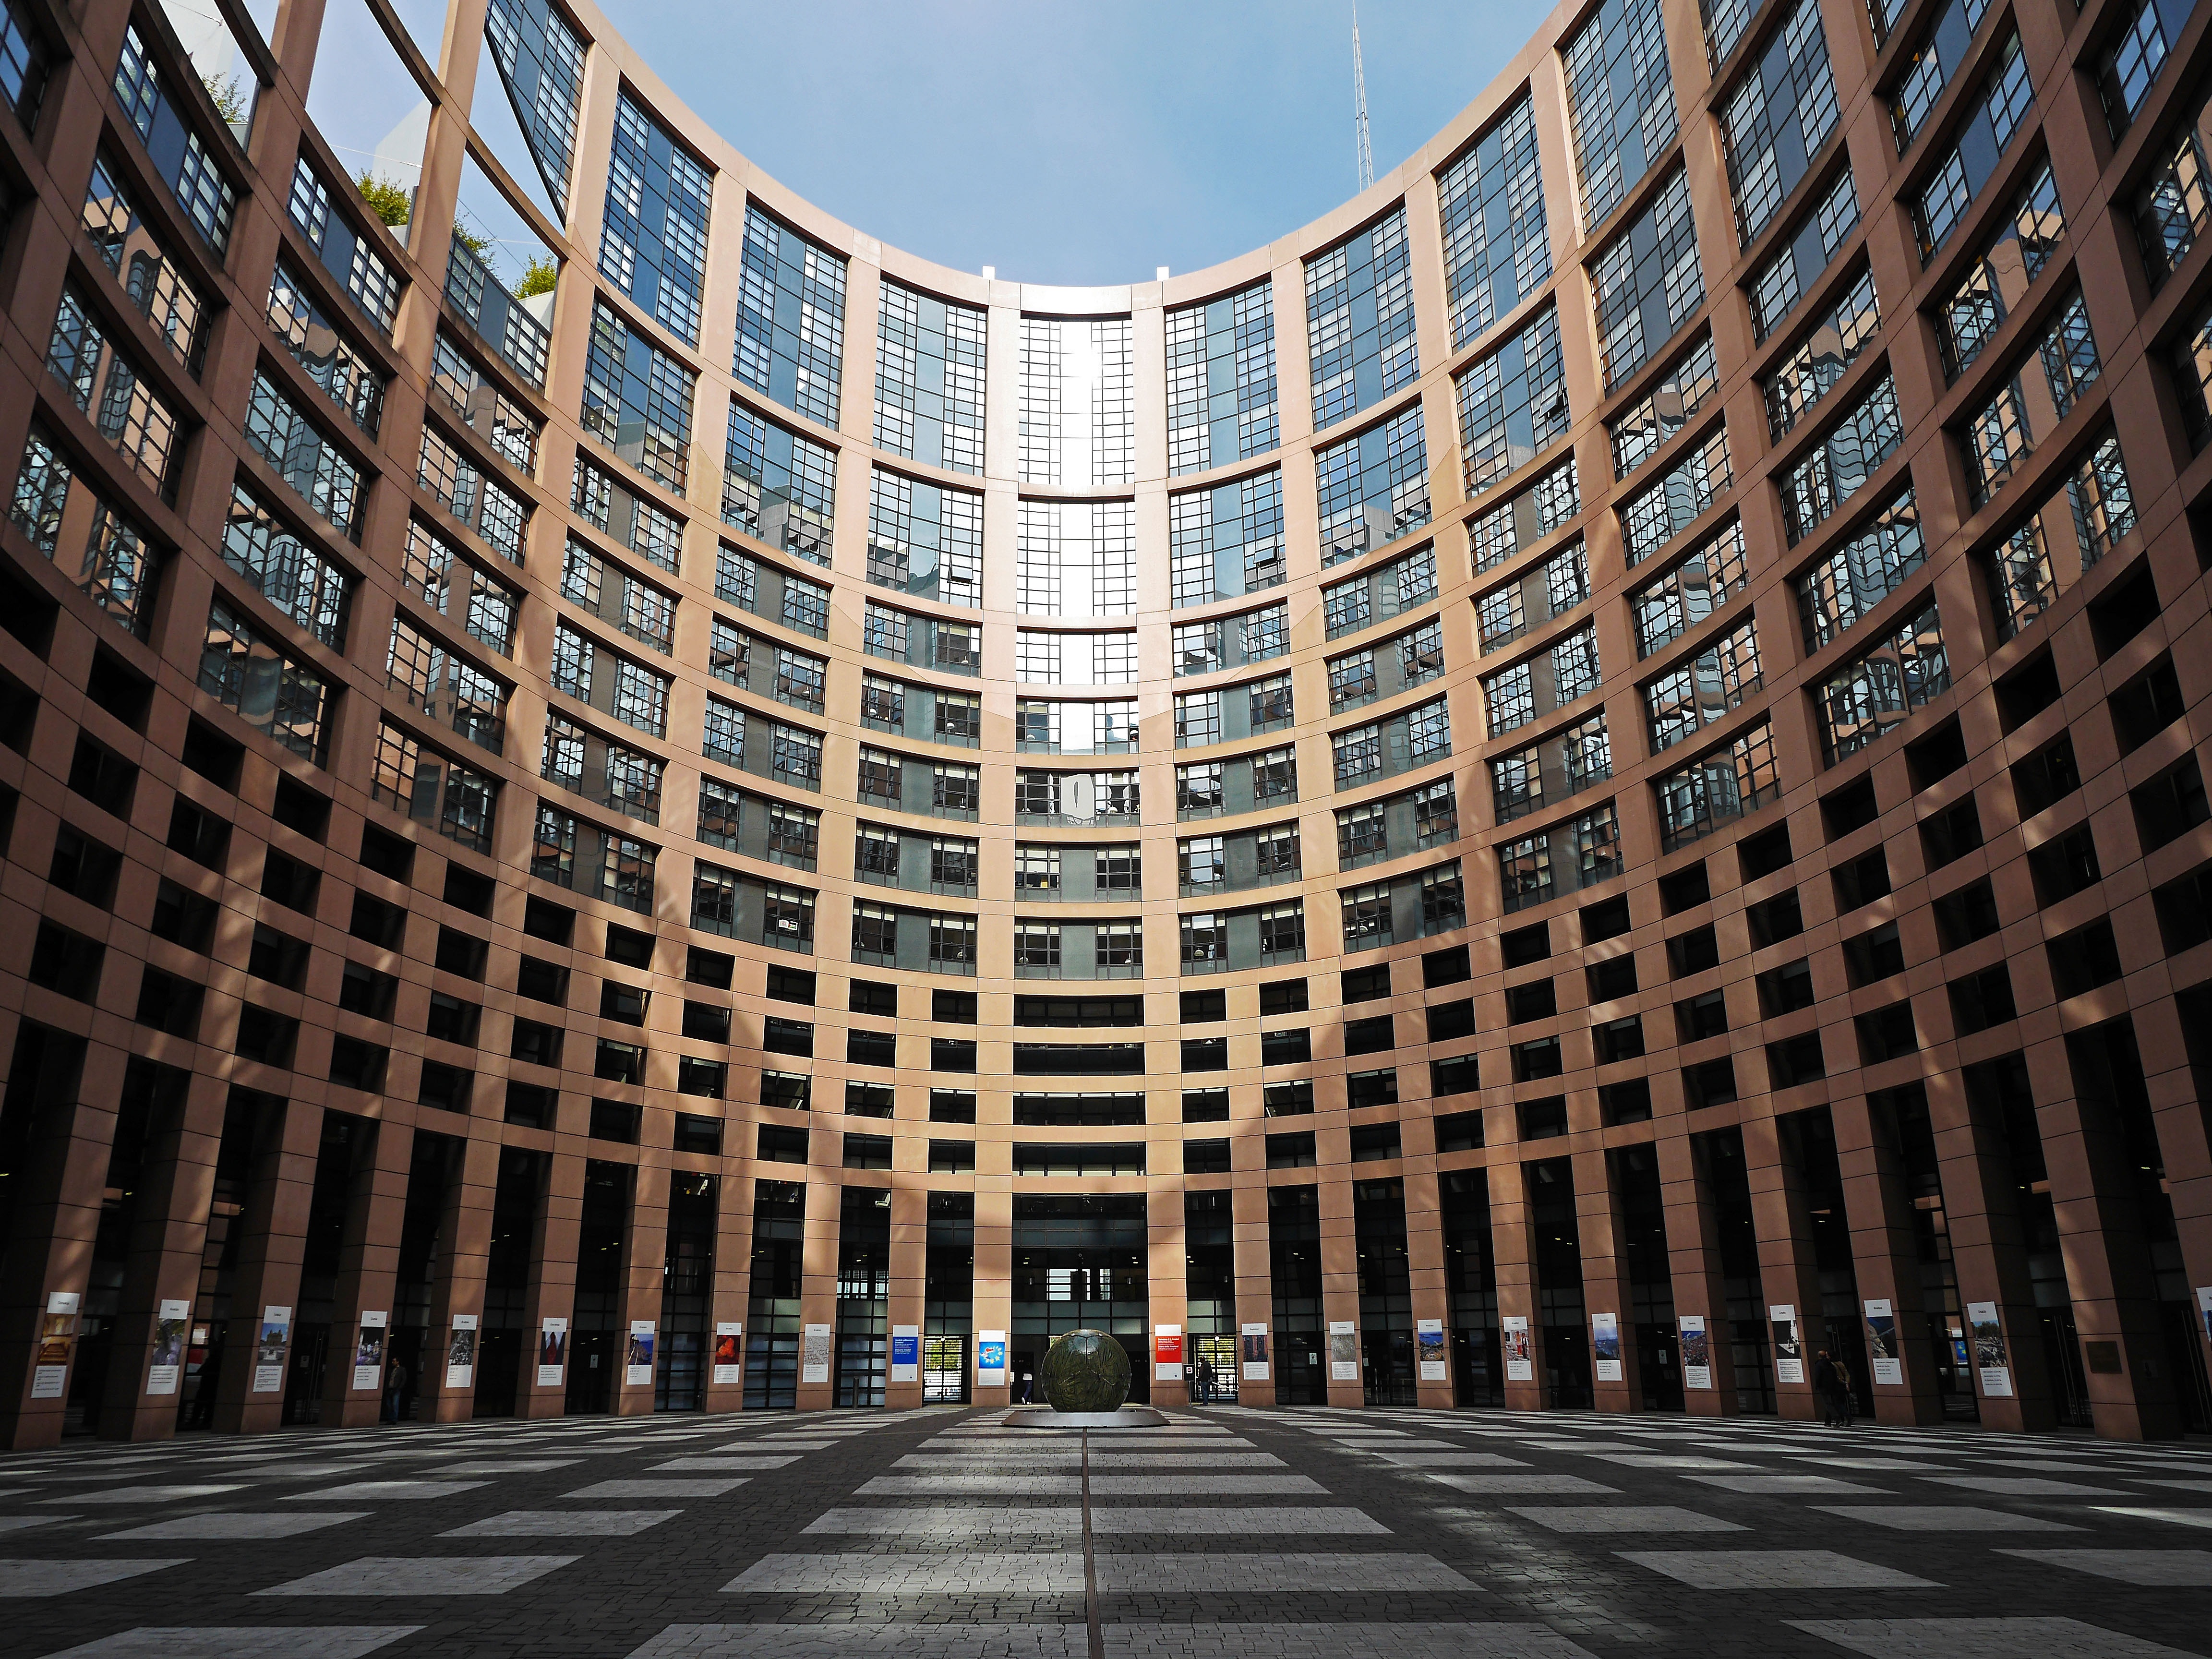
architecture, road, street, building, city, skyscraper, cityscape, downtown, europe, plaza, landmark, facade, tower block, places of interest, parliament, courtyard, symmetry, strasbourg, eu, offices, input, metropolis, management, alsace, neighbourhood, european union, european parliament, urban area, residential area, deputy, ue, metropolitan area